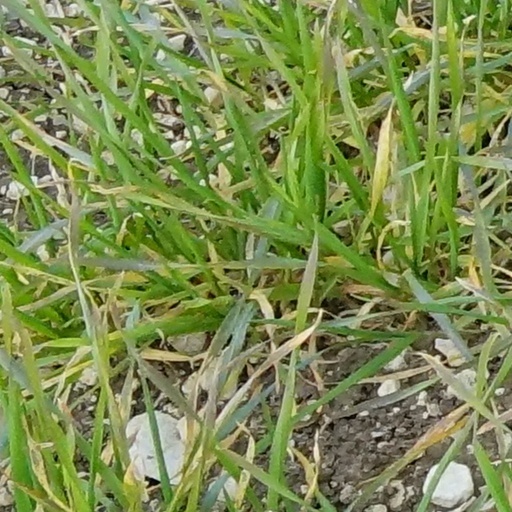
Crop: wheat